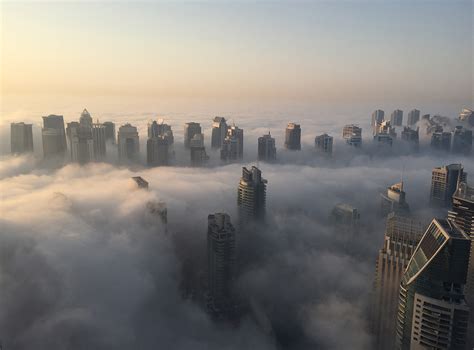
Weather: foggy or hazy